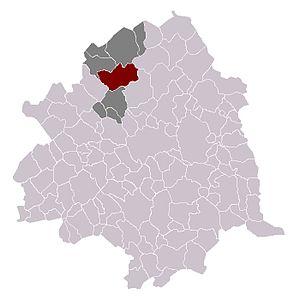
Quesnoy-sur-Deûle dans son canton et son arrondissement
Quesnoy-sur-Deûle est une commune française située dans le département du Nord, en région Hauts-de-France. Elle fait partie de la Métropole européenne de Lille. Connue pour ses sirènes sillonnant les berges de la Deûle, cette commune est au cœur de nombreux mythes.